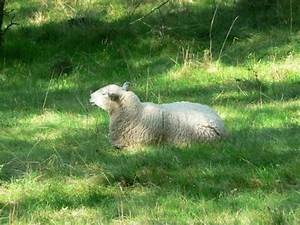
Label: sheep